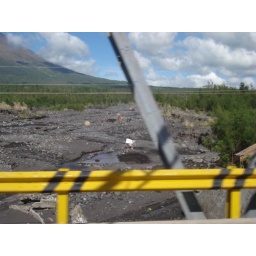
the white thing is one of a few constructions/buildings in the middle of this field